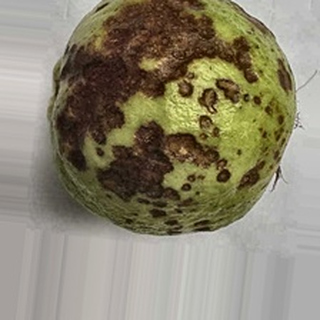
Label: guava_anthracnose